Drusus Caesar

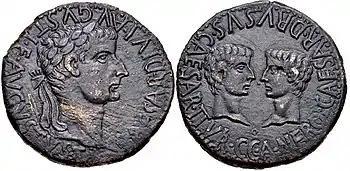
"As" depicting Tiberius on the obverse and heads of Nero and Drusus on reverse

His father was the adopted son of Tiberius, who was himself the adoptive son of Augustus, whose adoptions were the result of the death of Gaius Caesar in February AD 4. Gaius, who was the heir of Augustus, had died of illness in Syria. Germanicus was for some time considered a potential heir by Augustus, but Augustus later decided in favor of his stepson Tiberius. As a result, in June AD 4, Augustus adopted Tiberius on the condition that Tiberius first adopt Germanicus. As a corollary to the adoption, Germanicus was wed to his second cousin Agrippina the Elder the following year.